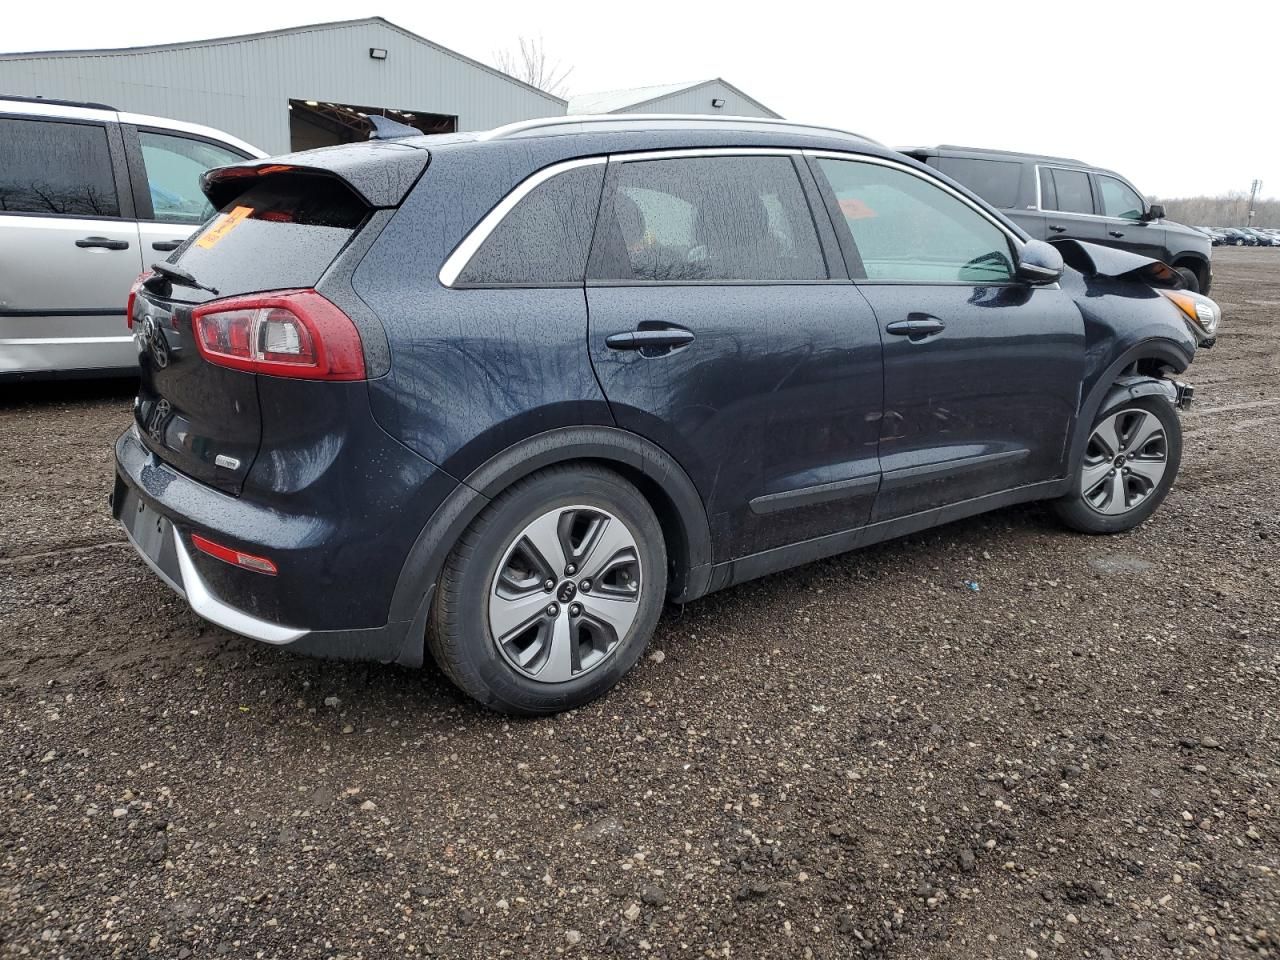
Aucun dommage détecté.
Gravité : aucun